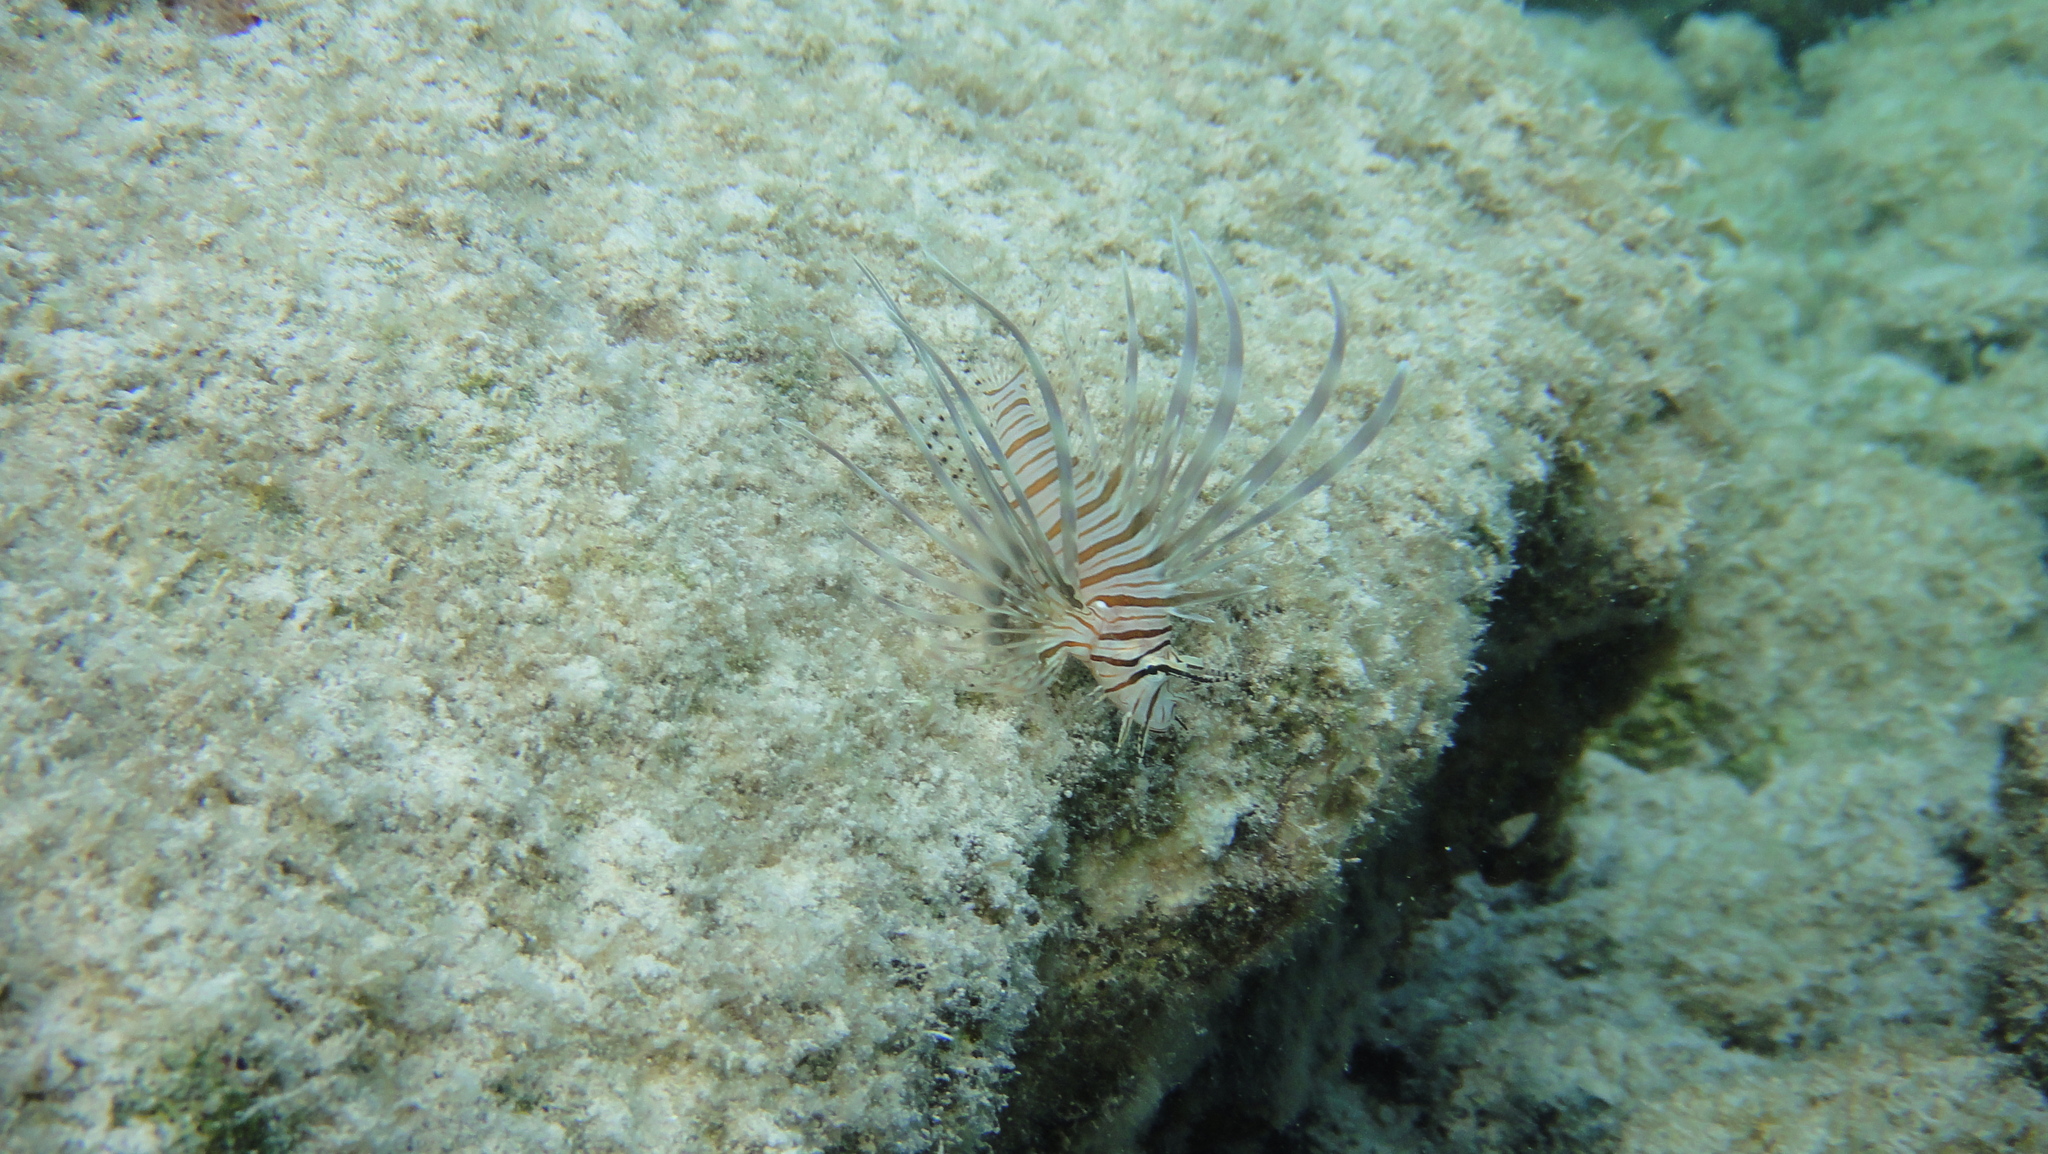
Pterois volitans (Red Lionfish)